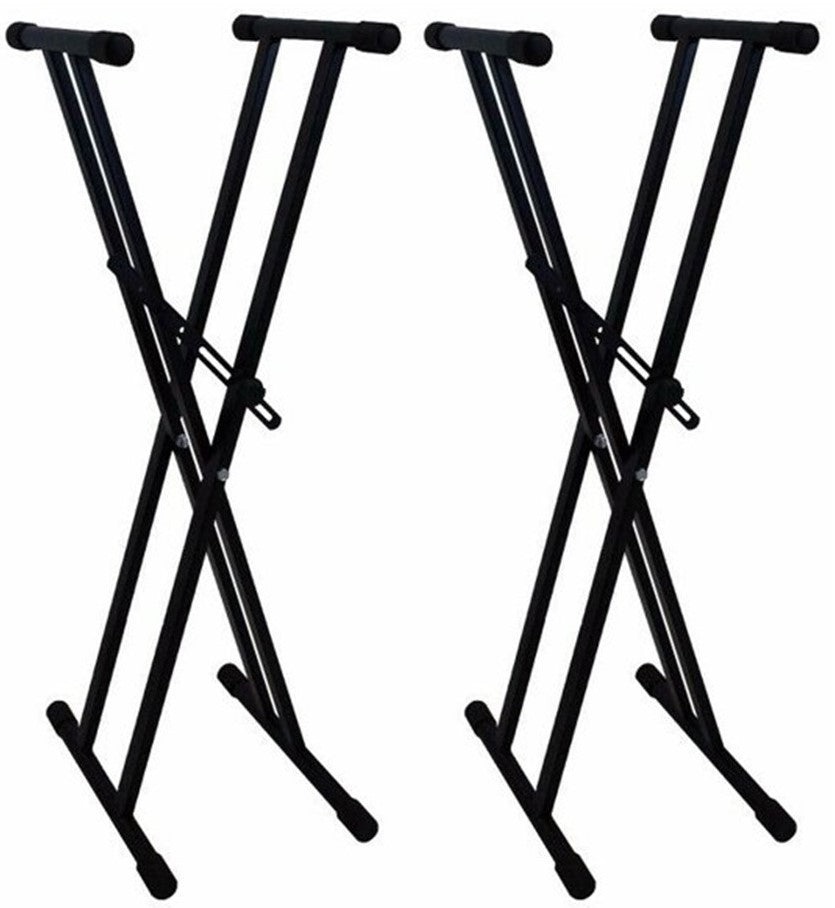
2 Mr Dj KS350 Keyboard Stand Adjustable Metal Music Keyboard Electronic Piano Dual X Stand
2 MR DJ KS350 Adjustable Metal Music Keyboard Electronic Piano Dual Tube X Stand Standard Rack Mr. Dj KS350 Adjustable Metal Keyboard Electronic Piano X Stand Standard Rack The X-style keyboard stand supports up to 100 lbs and is easy to assemble. It's fully adjustable to different heights Works with all DJ, Pro Audio, and Home Audio equipment such as JBL, Absolute, Electrovoice, EV, Cerwin Vega, Peavey, JBL Pro, Tascam, Numark, Novation, Samson, M-Audio, Lexington, Soundcraft CAD Audio, AKG, Korg, Bose, AKAI, Beat Port, Cortex, Gemini, Odyssey, Pioneer DJ, Peavey, Stanton, Casio, Yamaha, Lexicon, and Tascam. General Features: X Style Keyboard Piano Stand Is Designed for Beginners and Hobbyists and Provides Different Playing Heights for Your Choice. Portable and Folds Flat for Easy Storage. Perfect for Home, Churches, Displays, And Performances. Perfect for keyboards and mixers Can Be Folded Up for Easy Transportation Adjusts Height From 25 '' To 38 3/4 ''. Adjustment - Two Cross Braces with Inserted Screw Steel Construction For Large Keyboards, Additional Locking Positions on Main X-tubes for Extremely Low-Level Usage Reinforced Double-Braced X-Stand Design Adjustable End Cap to Stabilize the Stand on Uneven Surfaces Heavy-duty Double-X Metal Construction Ensures Extra Stability for Heavy and Light Digital Electronic Keyboards Quick-Release Mechanism Allows the User to Adjust the Height, from; Compared to Most Other Stands Which Only Permit Five-Set Positions No Assembly Needed; Metal Parts are Welded Together, and No Screws to Lose High Strength Support Straps Attached to the Keyboard Stand to Secure the Keyboard from Movement During Performance Non-Slip Rubber End Caps Add Extra Stability Heavy-Duty Square Steel Tubing Easy Height Adjustment with Spring-Loaded Lever and Locking Clutch Adjustable Rubber Sleeves for Instrument Support and Stand Stability Warning: This product can expose you to, known to the State of California to cause cancer. For more information, go to P65Warnings.ca.
Brand: MR DJ USA
Category: Arts & Entertainment > Hobbies & Creative Arts > Musical Instrument & Orchestra Accessories > Musical Keyboard Accessories > Musical Keyboard Stands > X-Style Stands